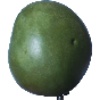
Label: mango